Fabíula Nascimento

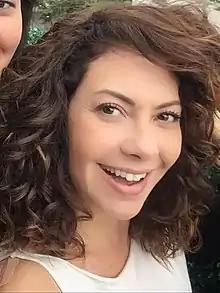
Nascimento in 2018

Fabiula Nascimento (born 18 August 1978) is a Brazilian actress. Born in Curitiba, her first major film role was in "Estômago", while her most known role came with TV Globo's telenovela "Avenida Brasil".